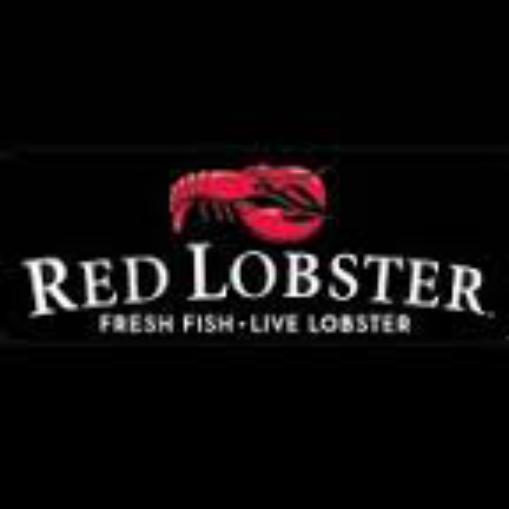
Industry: Food